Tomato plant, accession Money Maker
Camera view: horizontal (90 deg, fisheye); turntable rotation: 30 degrees
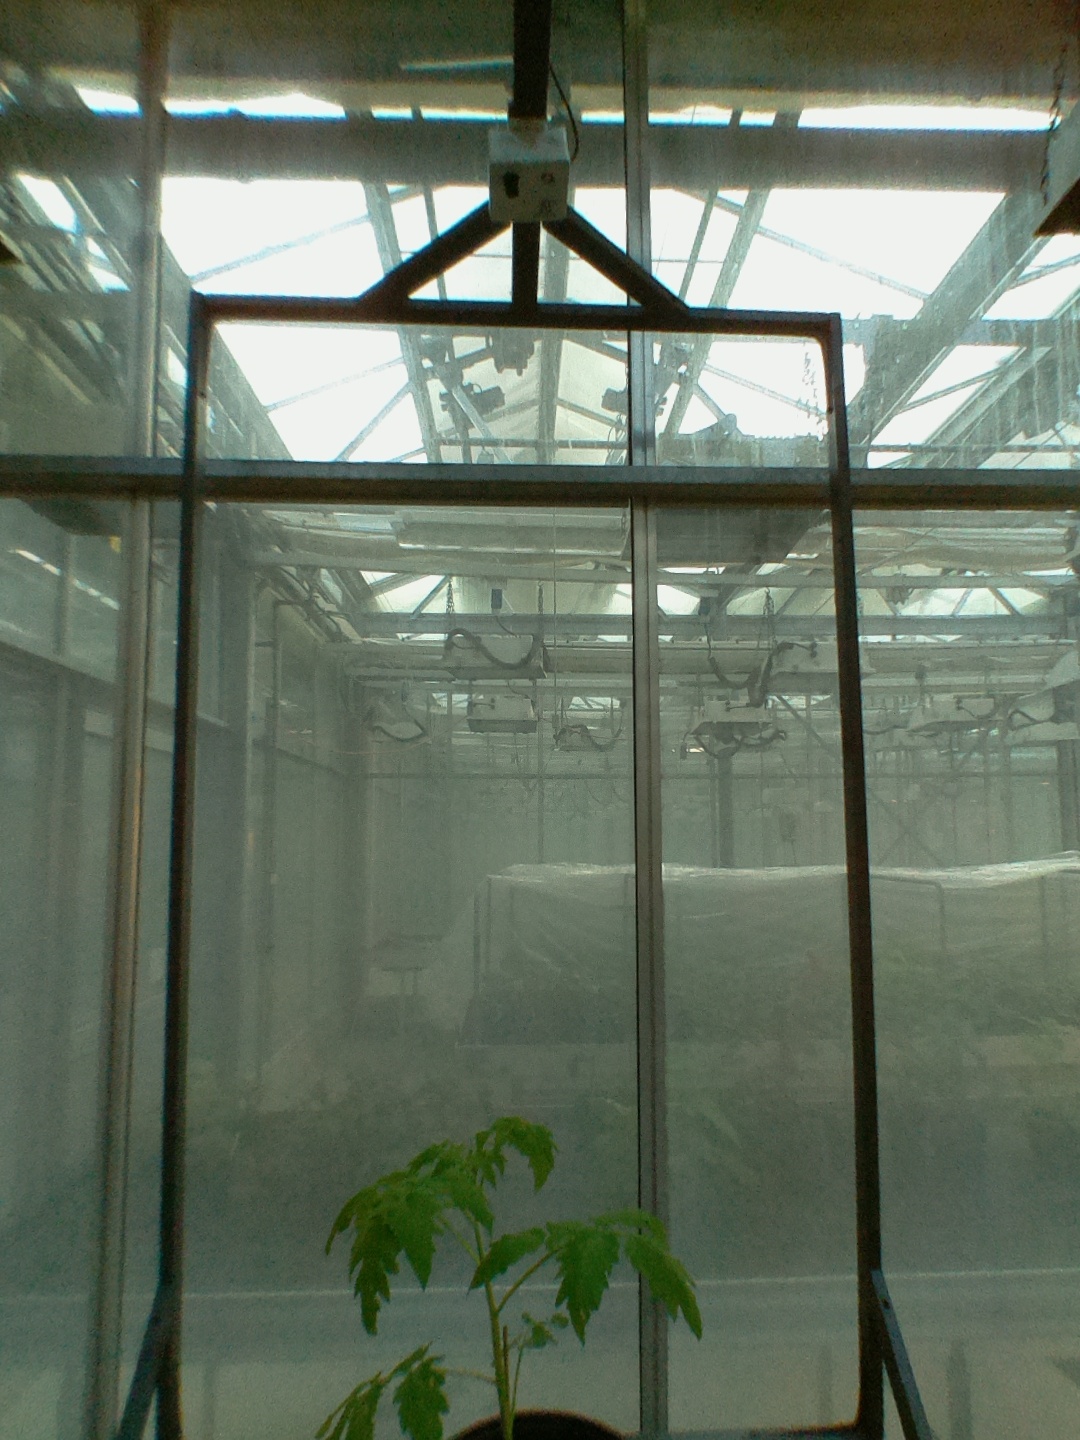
BBCH growth stage 13: 6 of true leaves visible